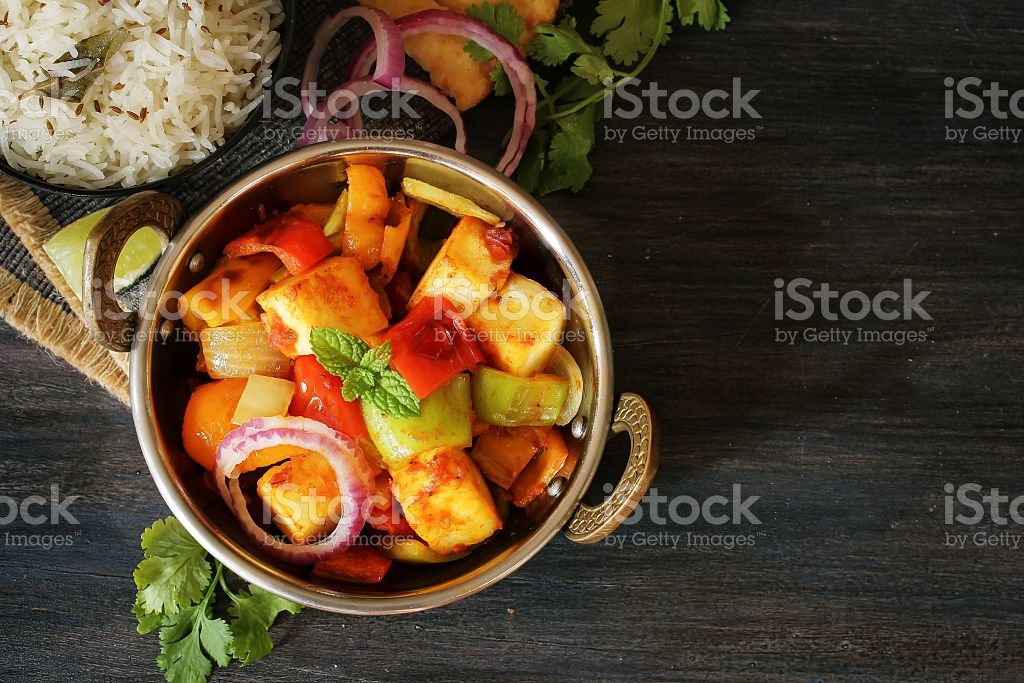
Dish: kadai_paneer